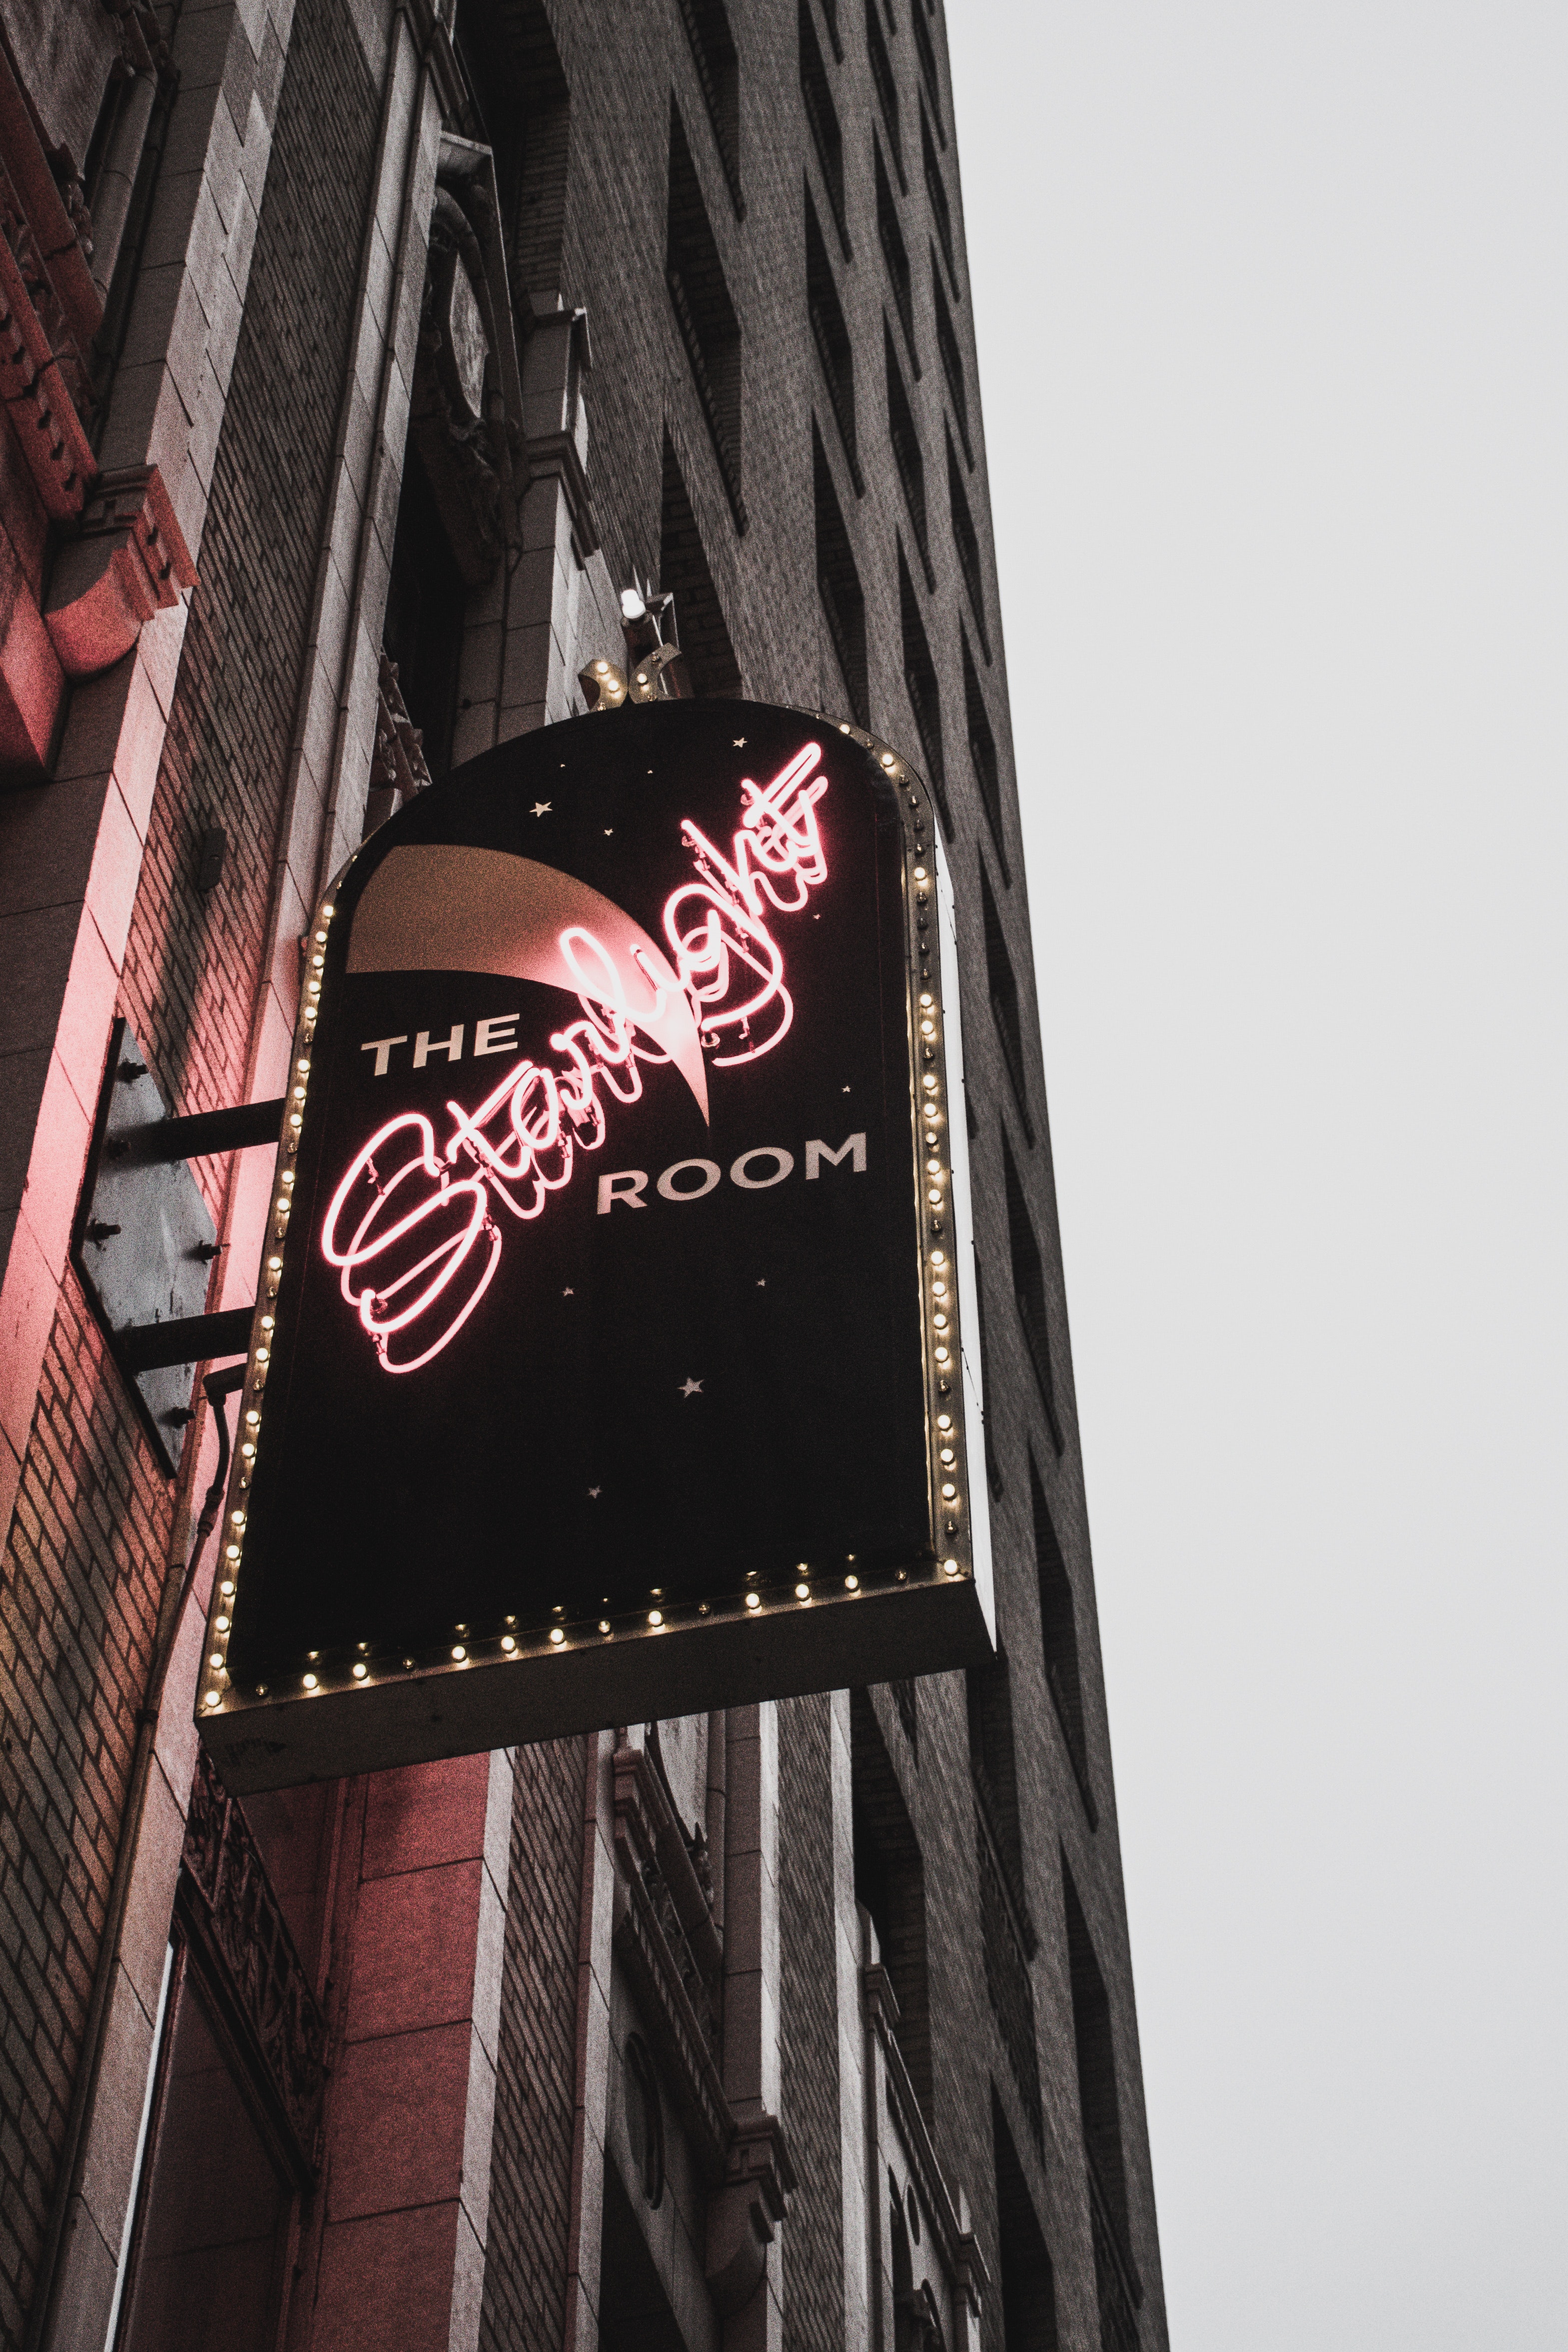
architecture, urban area, Material property, font, art, banner, city, signage, sticker, street art, facade, advertising, building